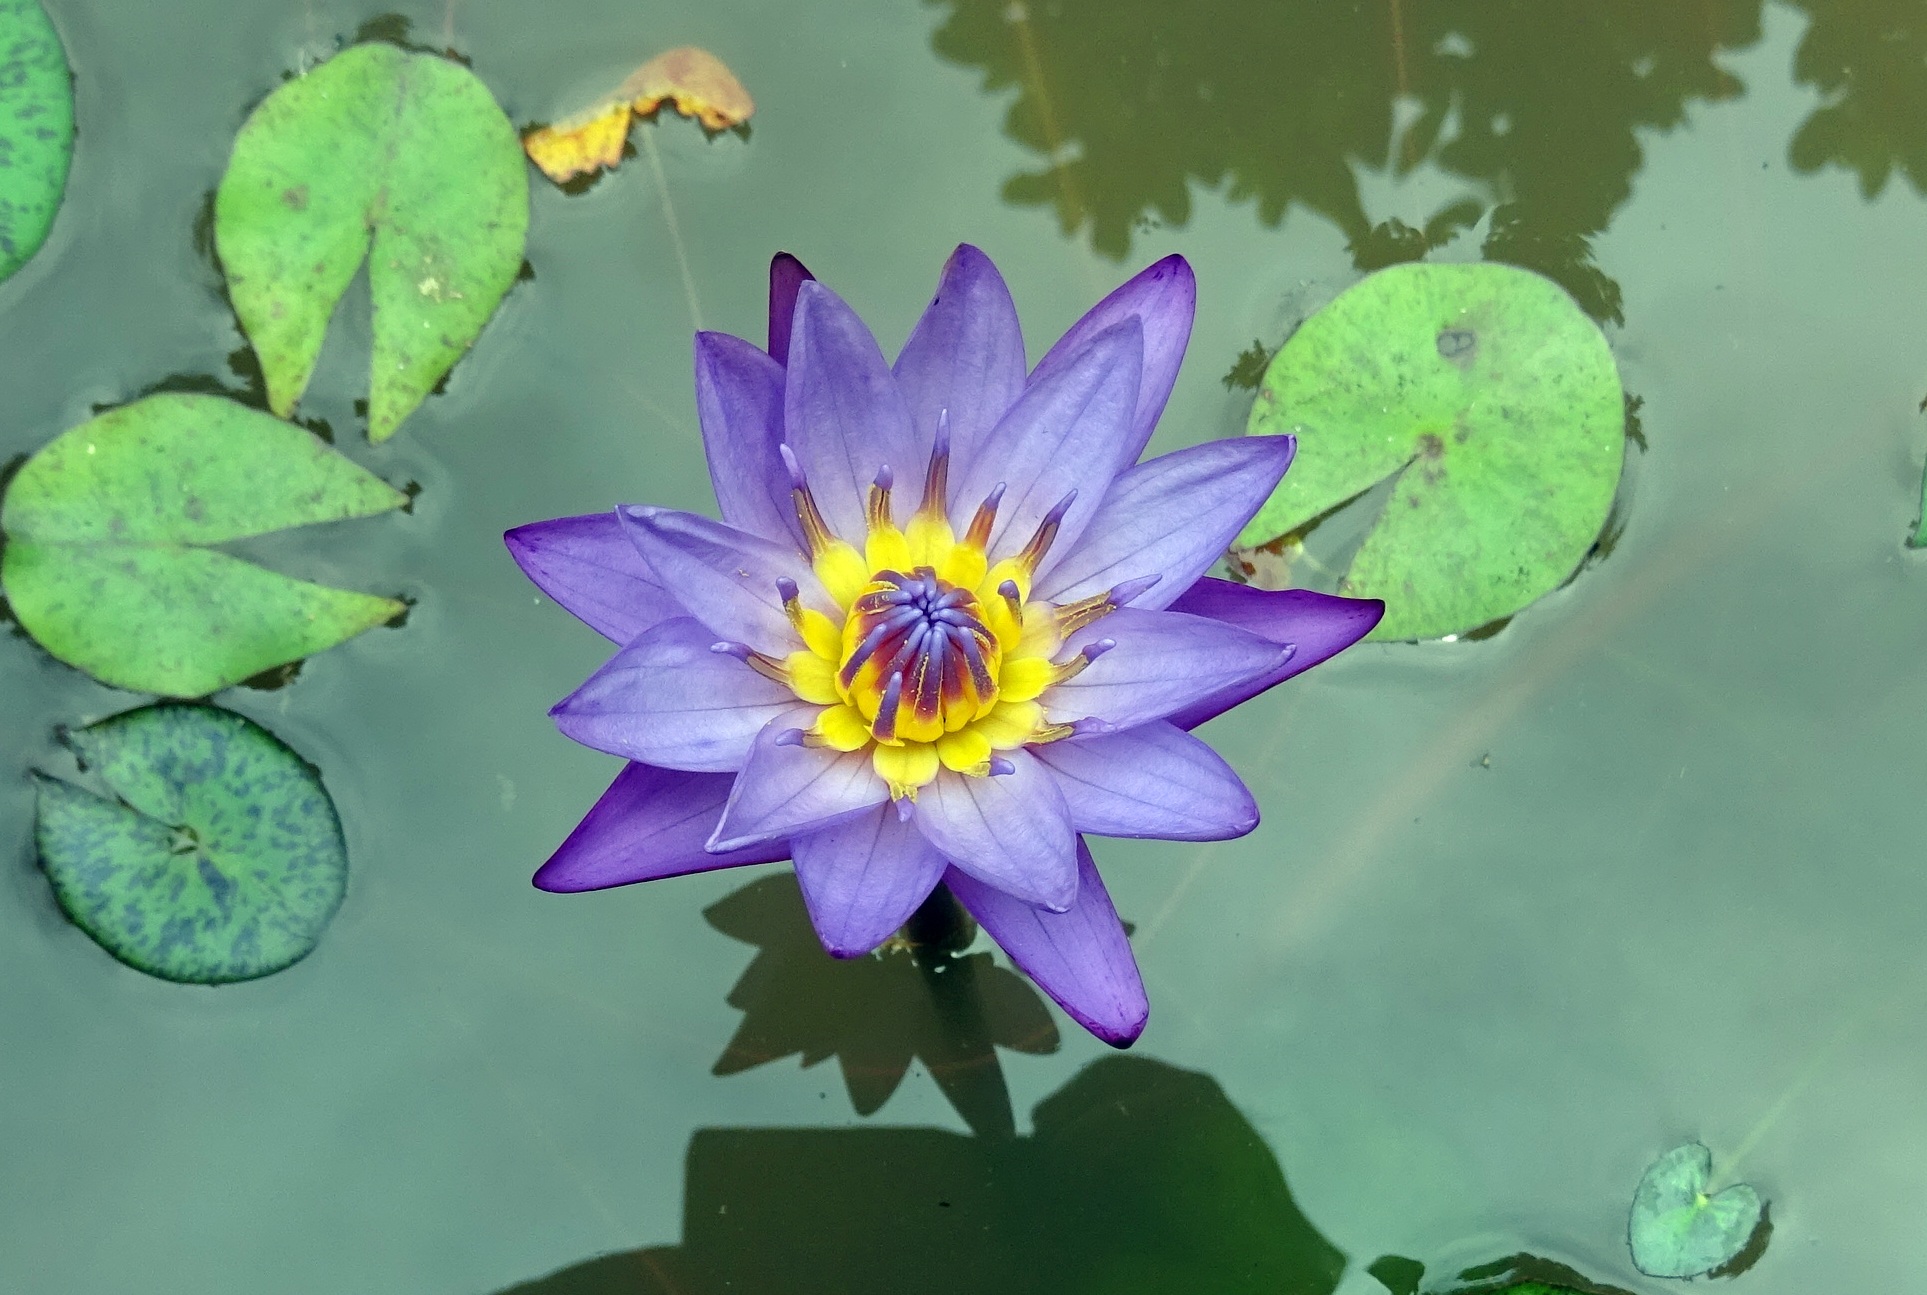
water, nature, blossom, plant, flower, petal, bloom, green, tropical, insect, botany, aquatic, sacred lotus, aquatic plant, dharwad, flora, botanical, wildflower, nymphaeaceae, lotus, india, lily, oriental, waterlily, macro photography, karnataka, flowering plant, blue water lily, nymphaea tina, day blooming, viviparous, neelkamal, nil sapla, nymphaea nouchali, nymphaea stellata, nymphaea cyanea, nymphaea edgeworthii, land plant, lotus family